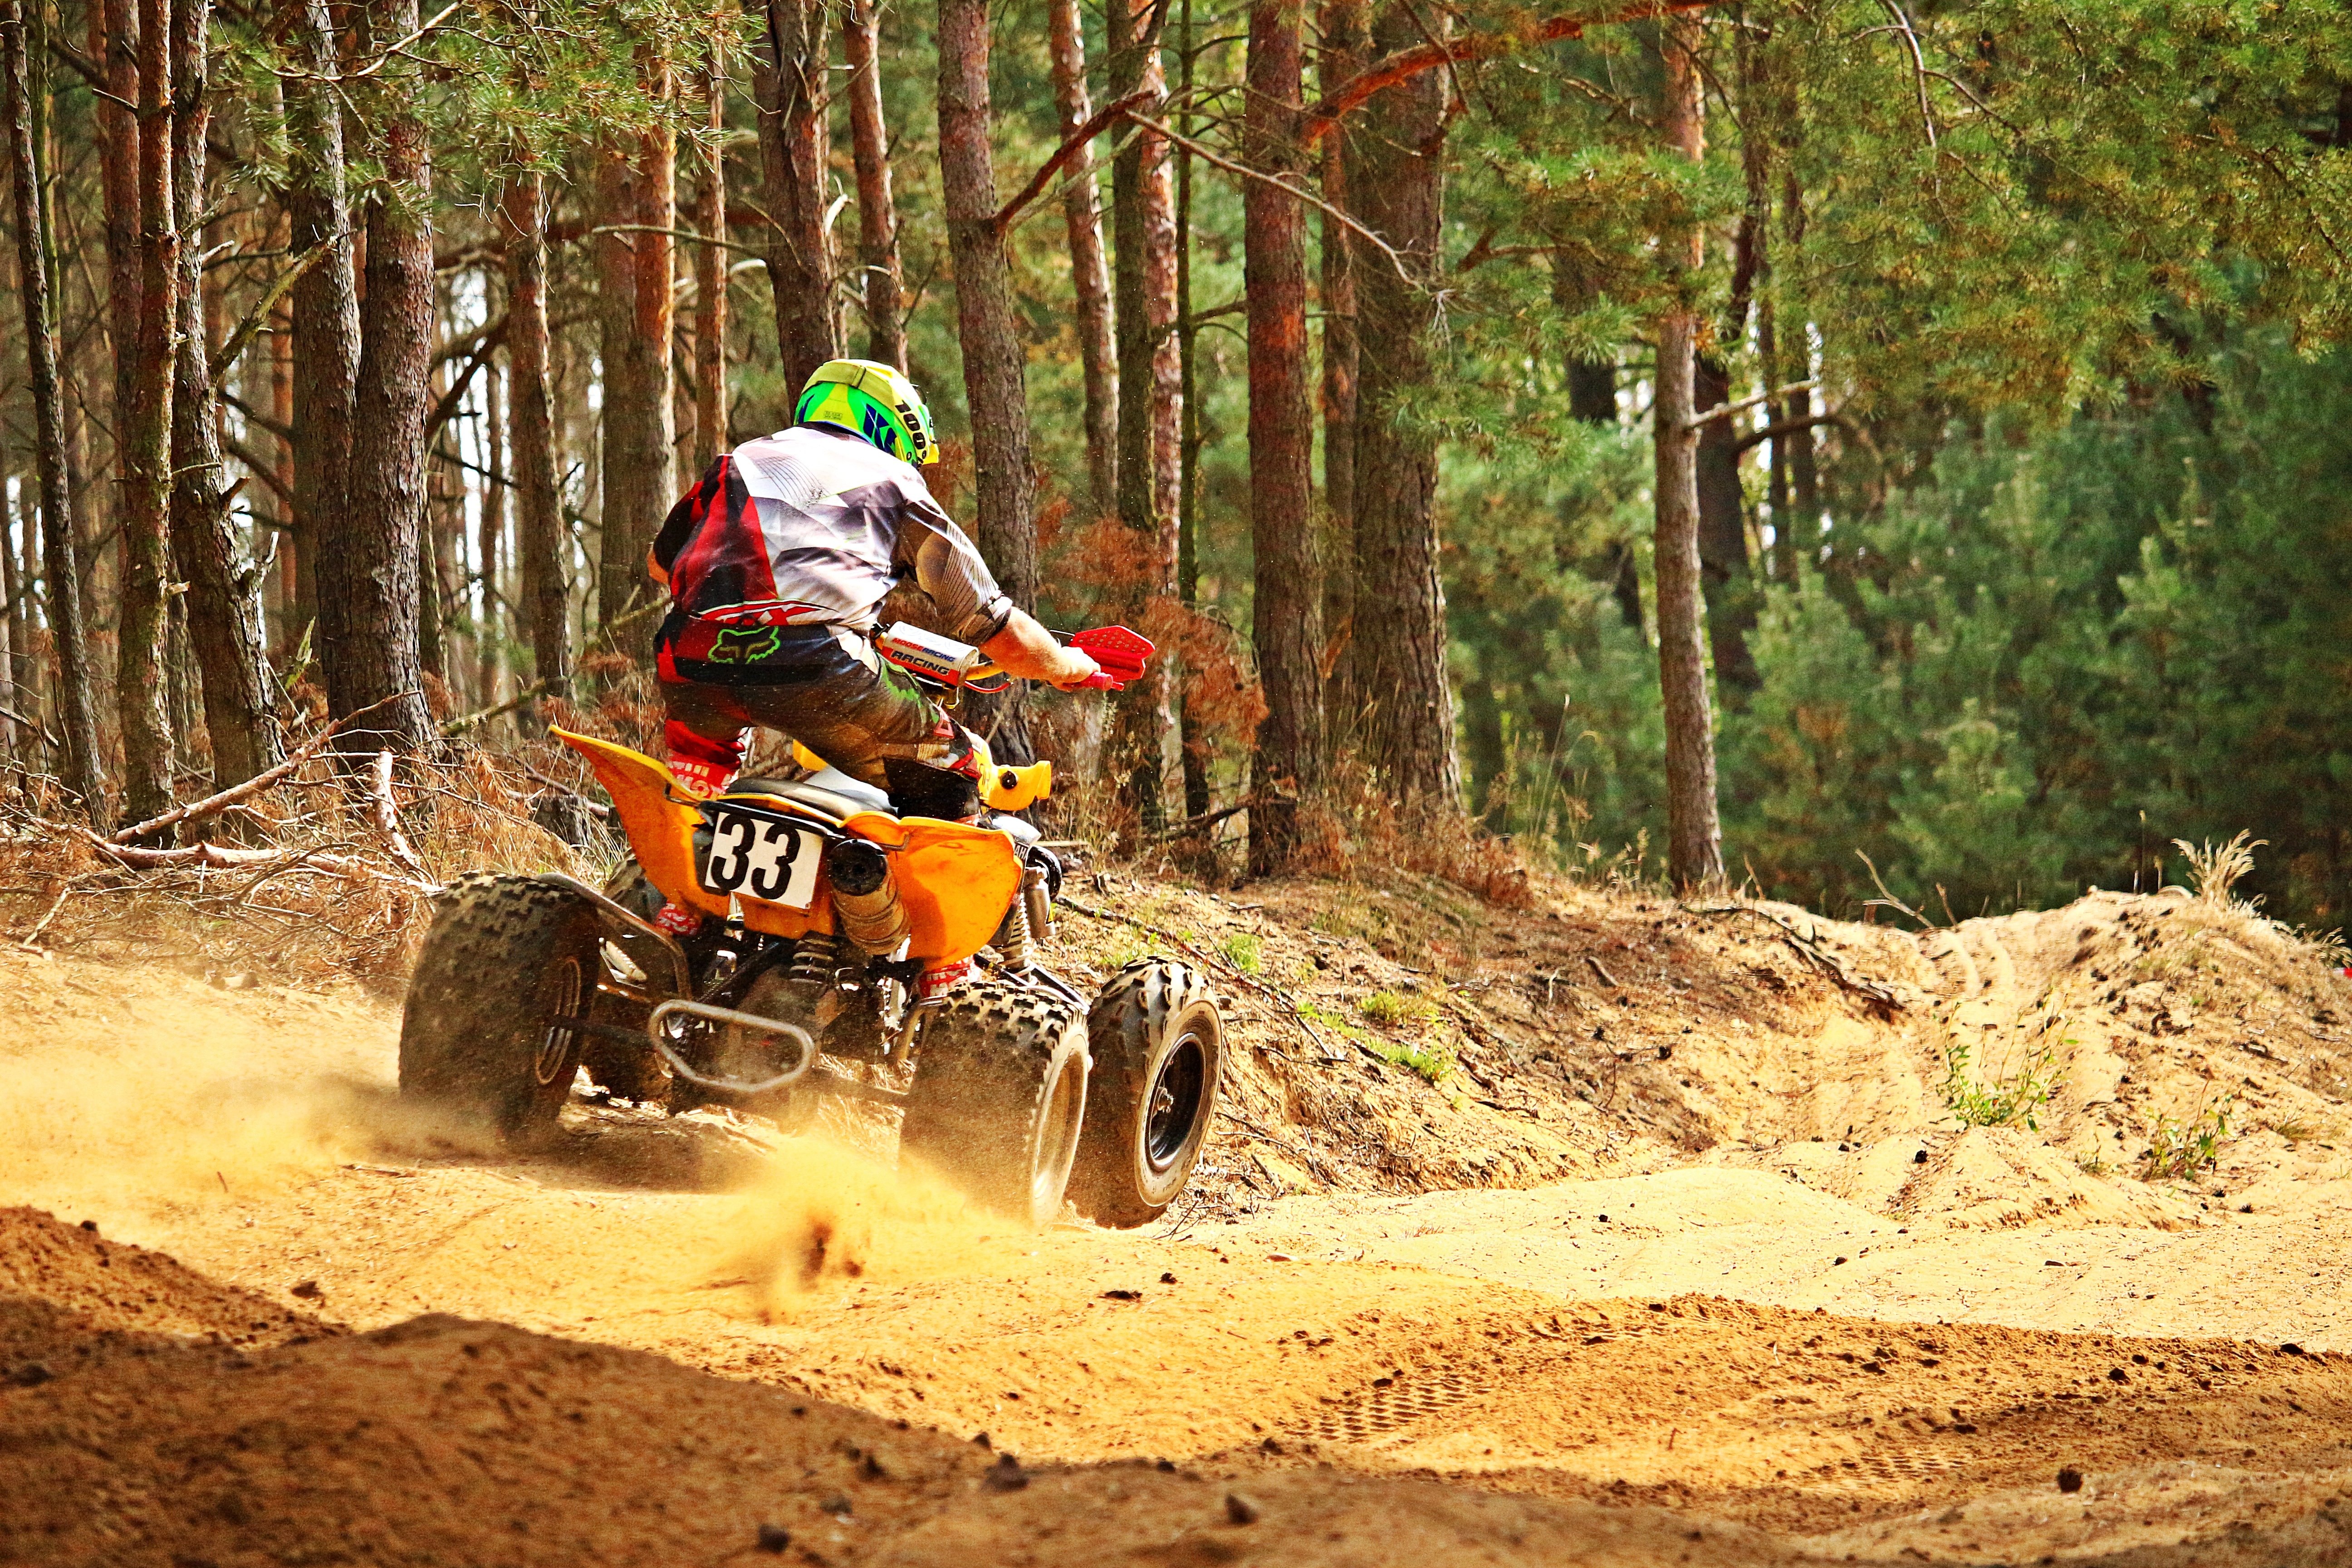
sand, vehicle, motorcycle, motocross, soil, cross, extreme sport, mountain bike, race, sports, racing, quad, motorsport, freeride, enduro, mountain biking, motocross ride, motorcycle sport, all terrain vehicle, motorcycle racing, downhill mountain biking, off roading, endurocross